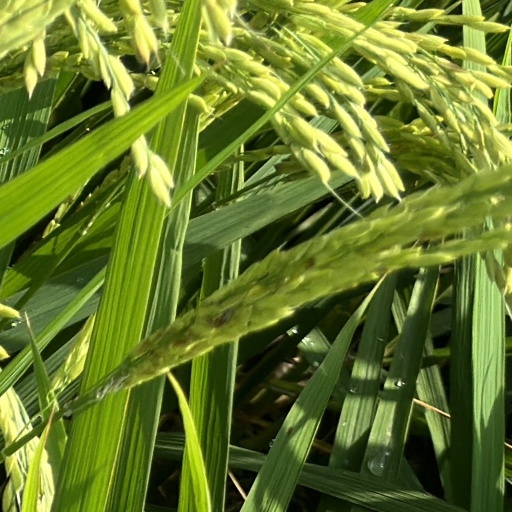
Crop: rice